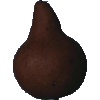
Label: Pear Kaiser 1